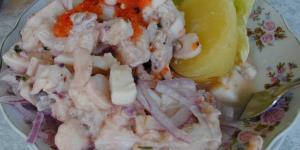
cebiche de bonito a la peruana